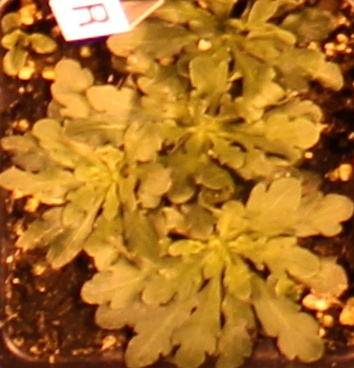
Label: Horseweed